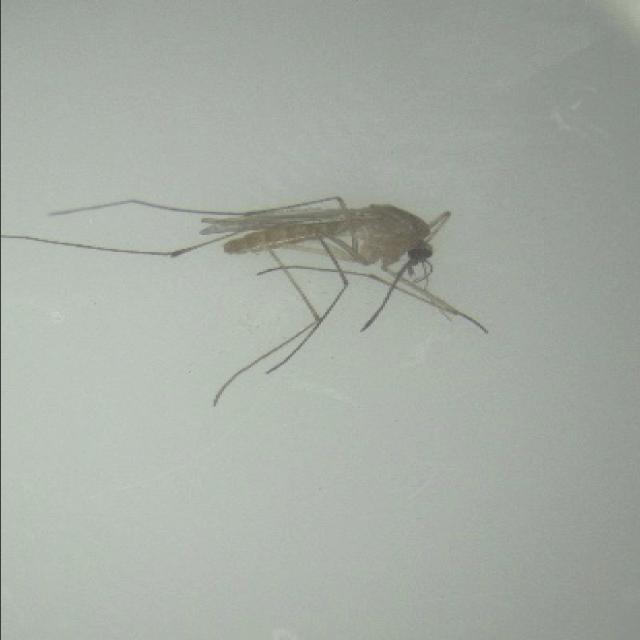
Species: culex_pipiens